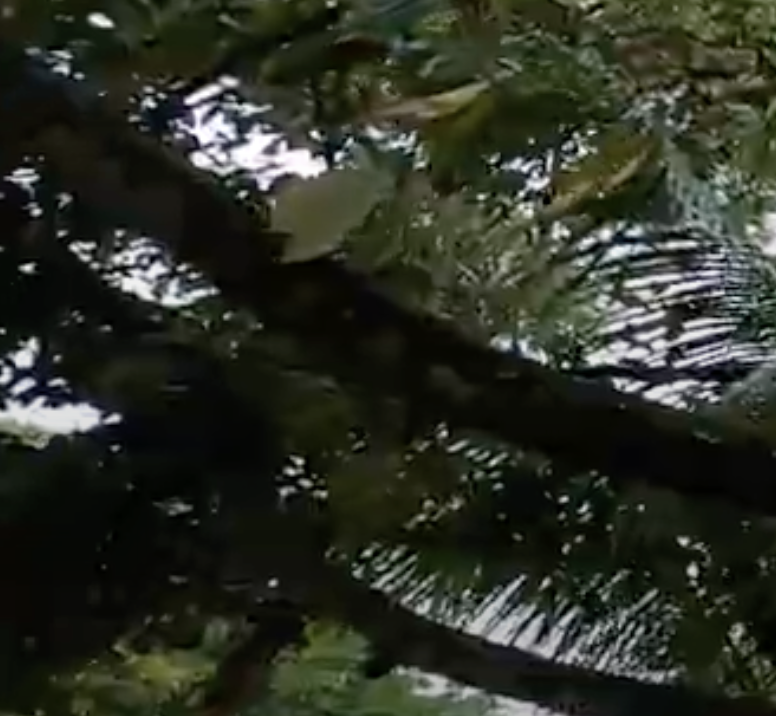
Label: sooty_mold